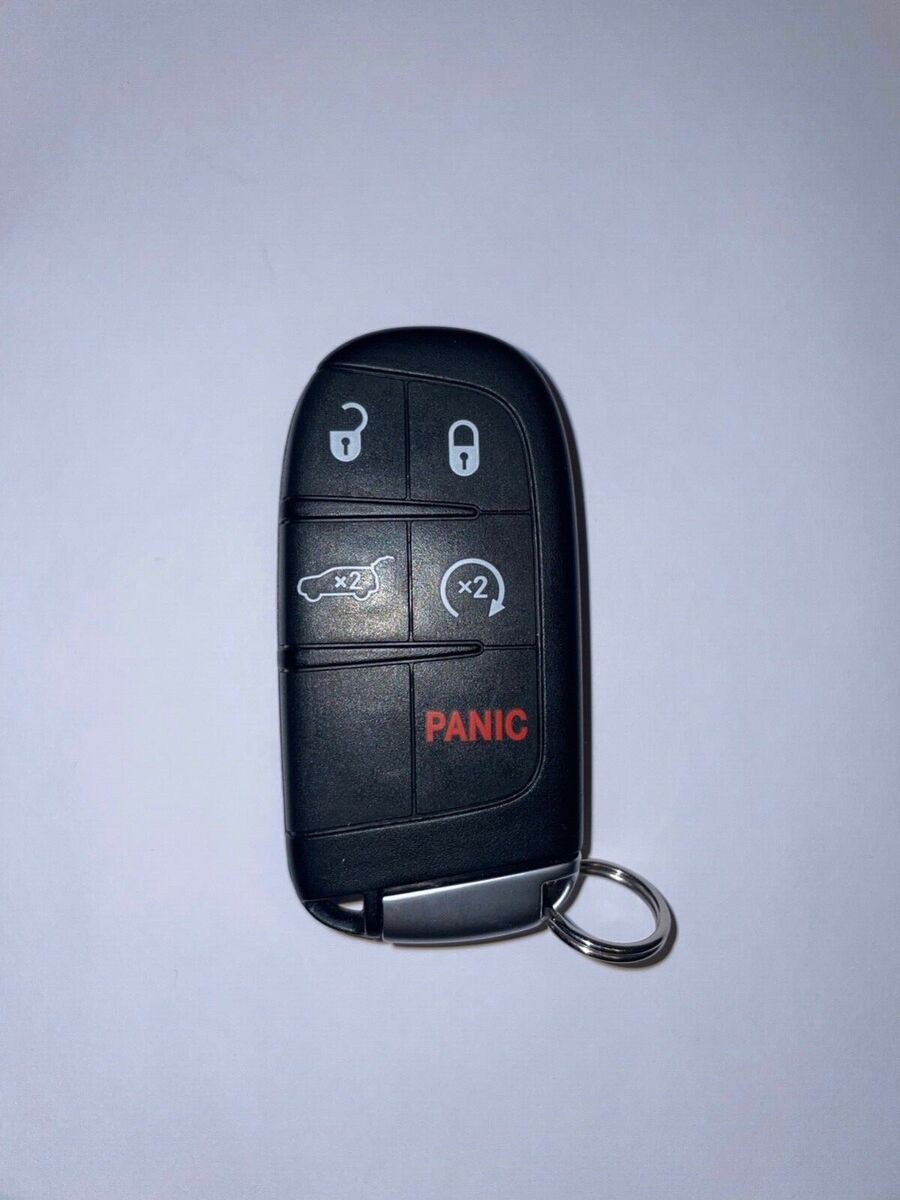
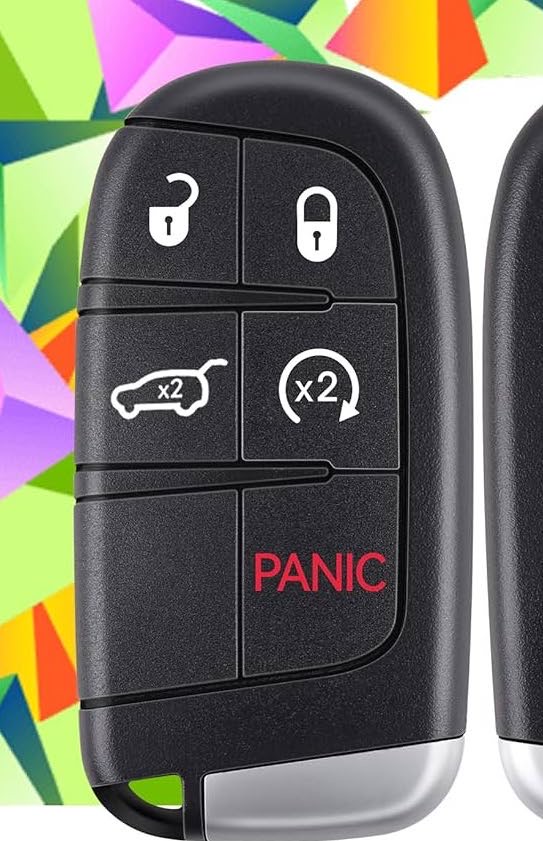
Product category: misc
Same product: yes